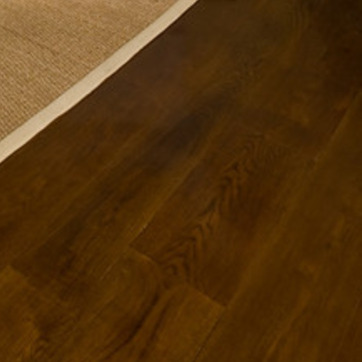
Material: wood